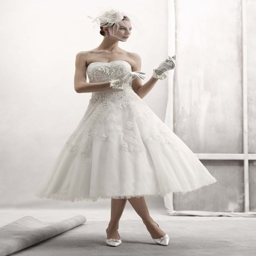
super lover this dress , but i do believe its about 500 or a little more .